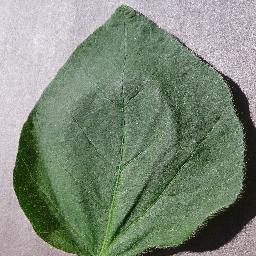
Label: Soybean___healthy